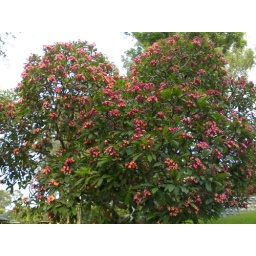
A pink plumeria tree in full bloom